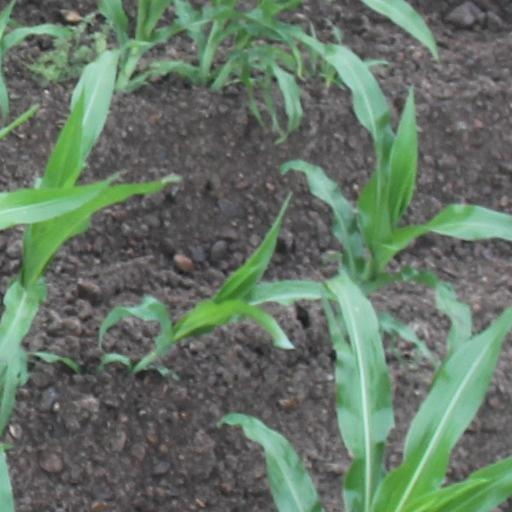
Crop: maize; corn